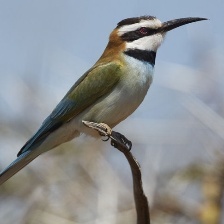
Species: WHITE THROATED BEE EATER
Scientific name: MEROPS ALBICOLLIS
ImageNet parent category: bee_eater